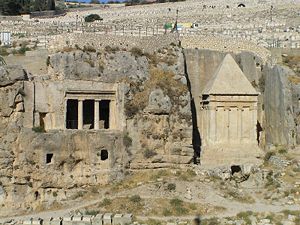
Oliebjerget / Billedegalleri
Oliebjerget er et højdedrag øst for Jerusalem i Israel i det omstridte område Østjerusalem. Det har fået navn efter oliventrærne, som gror på skråningerne.